Enniskillen Lifeboat Station

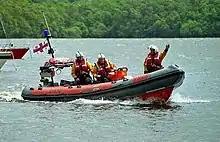
Enniskillen (Lower) "Ernest Armstrong" (B-592)

In 2008, the last two lifeboats still on operational service, "Edmund and Joan White" (B-591) at Enniskillen (Upper), and "Andrew Mason" (B-581) at Enniskillen (Lower), were finally retired. The Enniskillen stations would receive the second and third operational lifeboats, "Manchester Unity of Oddfellows" (B-702) to Enniskillen (Upper), and "Jason Logg" (B-703) to Enniskillen (Upper). Both lifeboats were already 14 years old by the time they arrived in Northern Ireland.